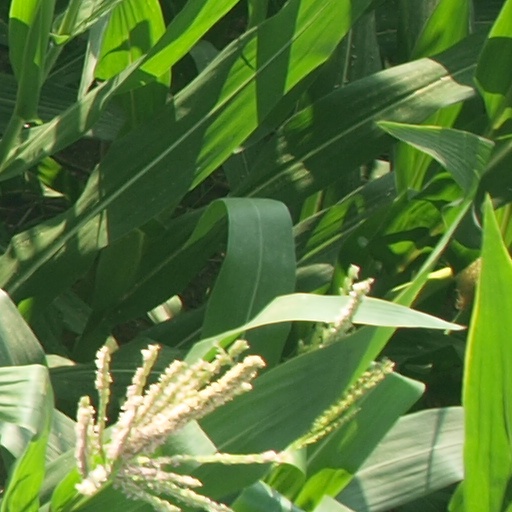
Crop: maize; corn